2012 24 Hours of Le Mans

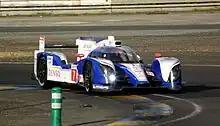
The No. 8 Toyota TS030 Hybrid was involved in a major accident with LMGTE Am Ferrari that forced its retirement in the sixth hour.

At the start of the sixth hour Davidson in third was lapping Perazzini's No. 81 AF Corse Ferrari when the left-rear of the No. 8 Toyota made contact with the front-right of the Ferrari at the end of the Mulsanne Straight. The Toyota rotated through 360 degrees, lifted into the air after its right-rear wheel detached in the collision with the Ferrari and allowed air to penetrate its floor, It struck the tarmac with its front-left corner and hurtled upright at high speed towards a tyre wall at Mulsanne corner. Perrazzini's Ferrari made heavy side contact with an armco metal barrier that deformed it and the vehicle was turned onto its roof. The safety cars were deployed to slow the race as marshals worked for 70 minutes to replace and repair the damaged barriers and extricate the two cars from the track. Both Davidson and Perrazzini vacated their vehicles without external assistance; Davidson was transported to a local hospital from the circuit's medical centre complaining of shock and back pain. Davidson fractured his T11 and T12 vertebrae while Perrazzini was unhurt.